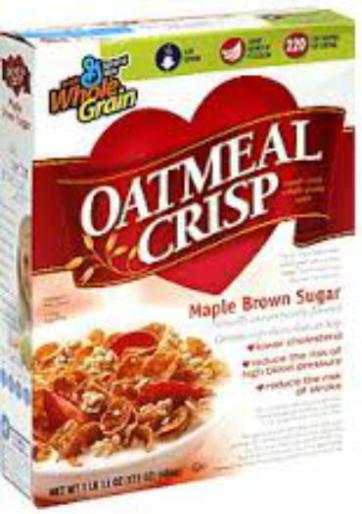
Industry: Food